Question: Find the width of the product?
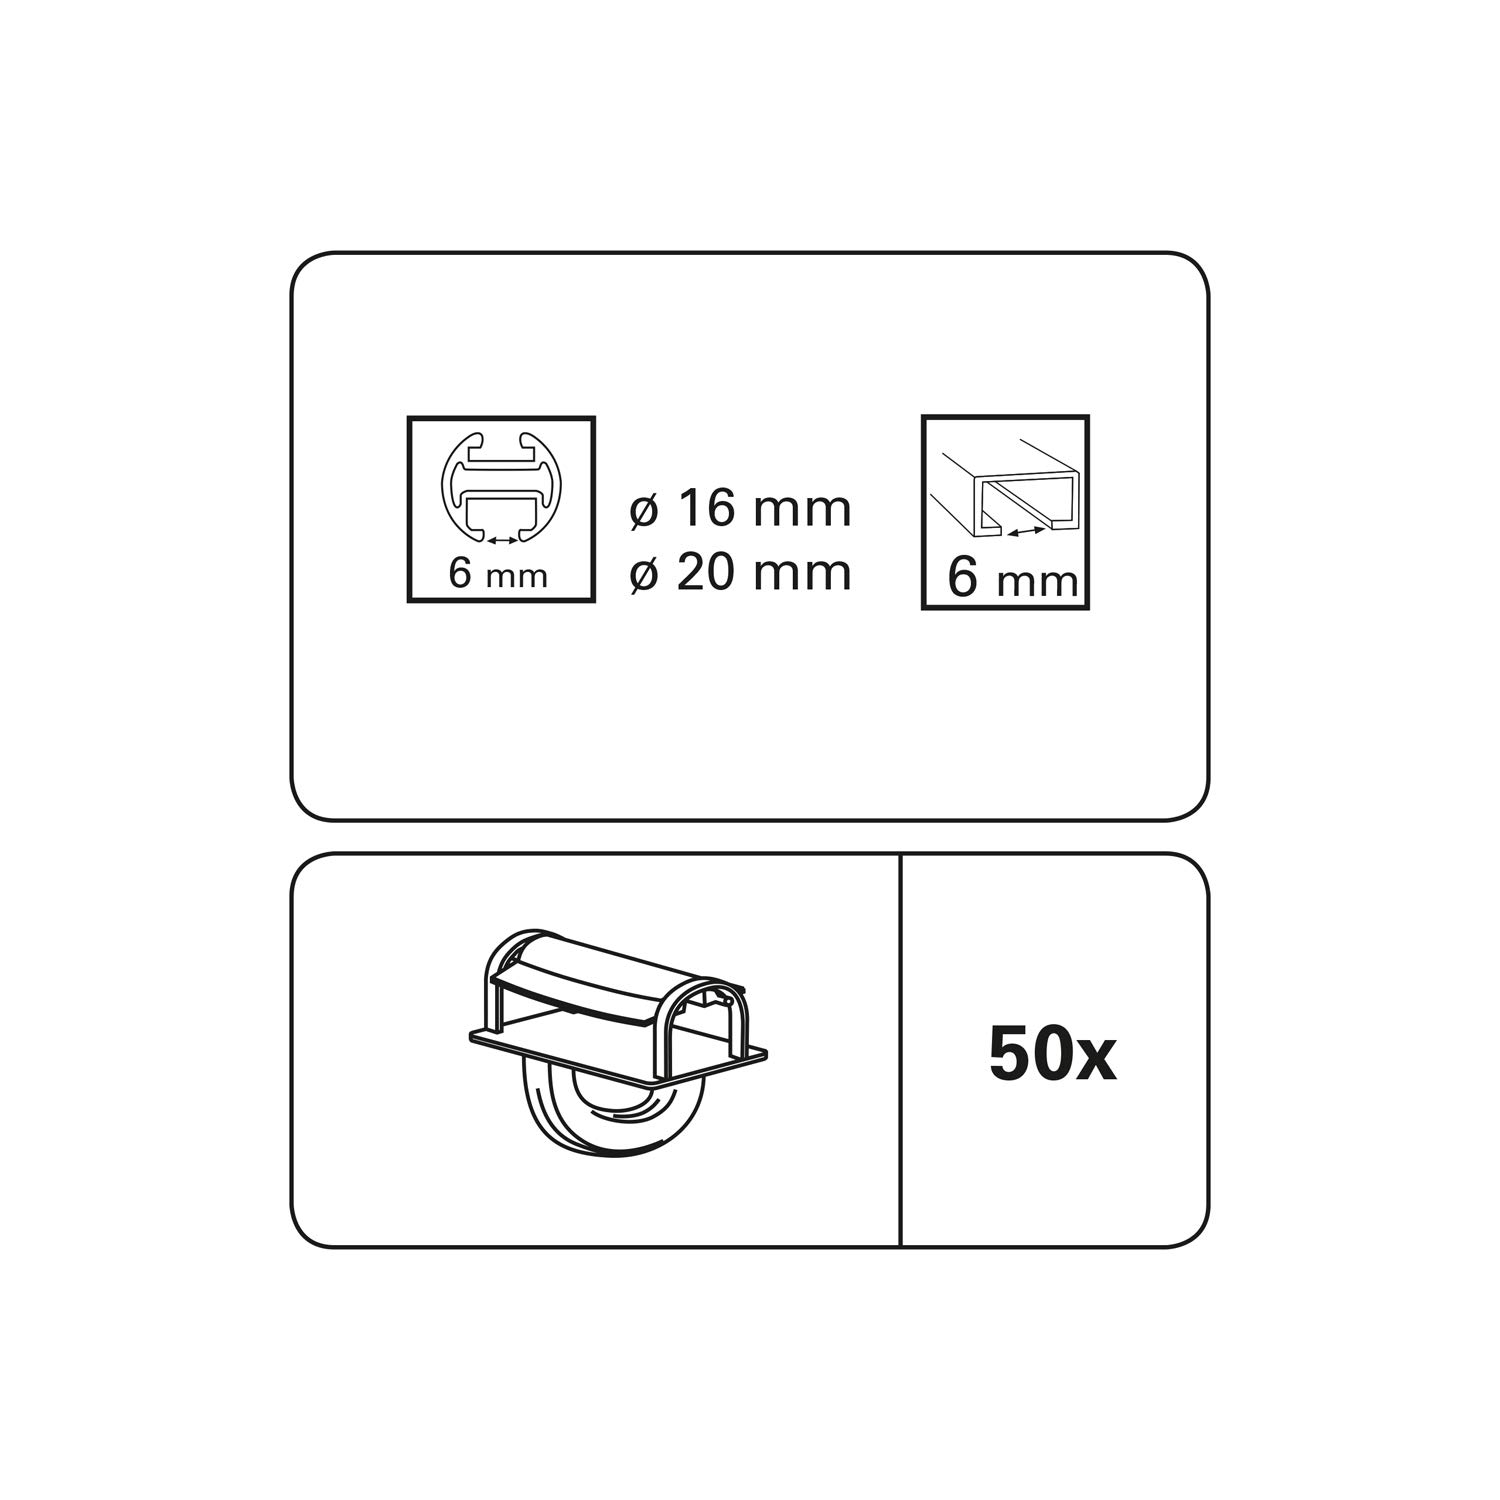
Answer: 6.0 millimetre